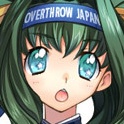
Portrait style: Anime Portrait